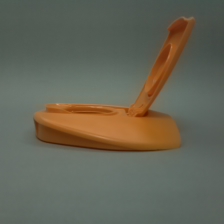
Color: red/orange/pink/fuchsia/brown
Cap type: flip-top cap